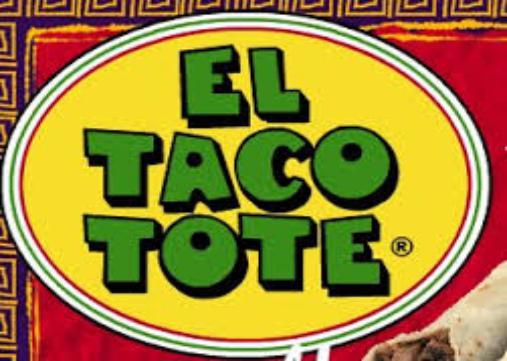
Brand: El Taco Tote
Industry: Food